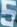
Number: 5